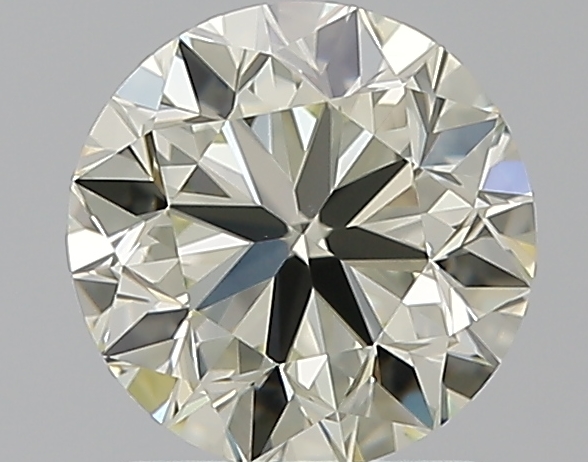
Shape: round
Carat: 1.51
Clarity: VVS2
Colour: N
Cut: VG
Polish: EX
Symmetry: VG
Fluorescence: M
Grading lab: GIA
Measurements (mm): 7.1 x 7.18 x 4.57